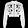
Label: Coat